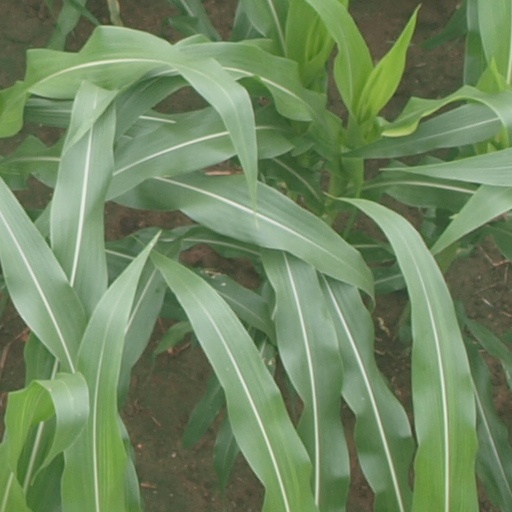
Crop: maize; corn